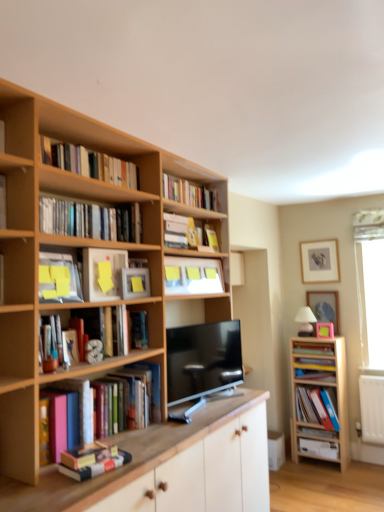
Question: Find some places in the vacant space to the right of hardcover book at lower left, which is counted as the 5th book, starting from the bottom. Your answer should be formatted as a list of tuples, i.e. [(x1, y1)], where each tuple contains the x and y coordinates of a point satisfying the conditions above. The coordinates should be between 0 and 1, indicating the normalized pixel locations of the points in the image.
Answer: [(0.376, 0.894)]